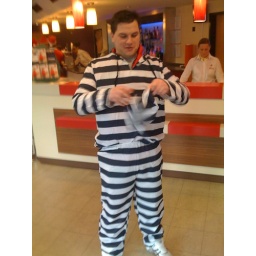
The boy in the striped pyjamas